Dr. G.R. Damodaran College of Science

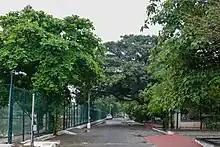
Tree-lined avenue in front of GRDIM

GRDIM commenced in 1992. The institution offers MBA (full- and part-time), M.Phil. (full- and part-time) and Ph.D. (full- and part-time). The institute offers advanced one-year PG diploma programmes in Finance, Business Analytics, and IT Management.